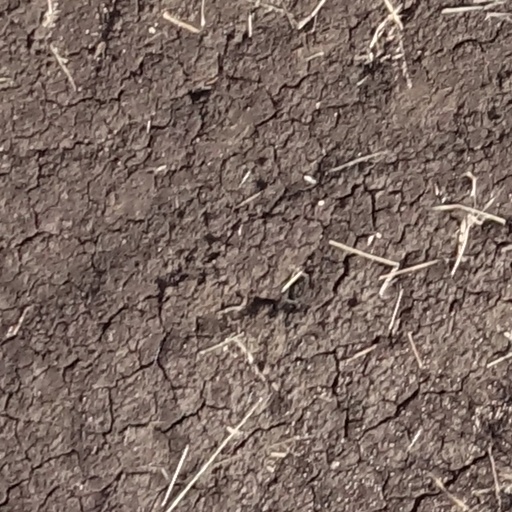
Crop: sorghum